John Morgan, 6th Baron Tredegar

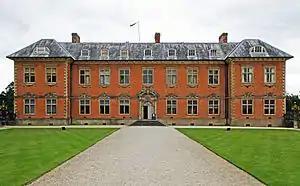
North-western façade of Tredegar House

Ultimately, fragile health prevented Morgan’s father from joining him at Tredegar House, and while Morgan himself did not make it his permanent residence, he did occasionally stay there for days at a time. As the sole occupier of Tredegar House, and representative of the Morgan family, John Morgan became a regent-like figure, assuming the various social roles that his father would have otherwise held as Lord Tredegar. Among many other organisations, in 1949 Morgan became President of the Bedwellty Agricultural Society, becoming heavily involved in the society’s meetings and shows. In 1950, Morgan was appointed an Officer of the Order of St. John, having already liaised for many months with the Priory for Wales as Assistant Almoner. Reporting on an event which Morgan had chaired in the same year, the "South Wales Argus" commented “the more we see of [Morgan], the more we like him.”